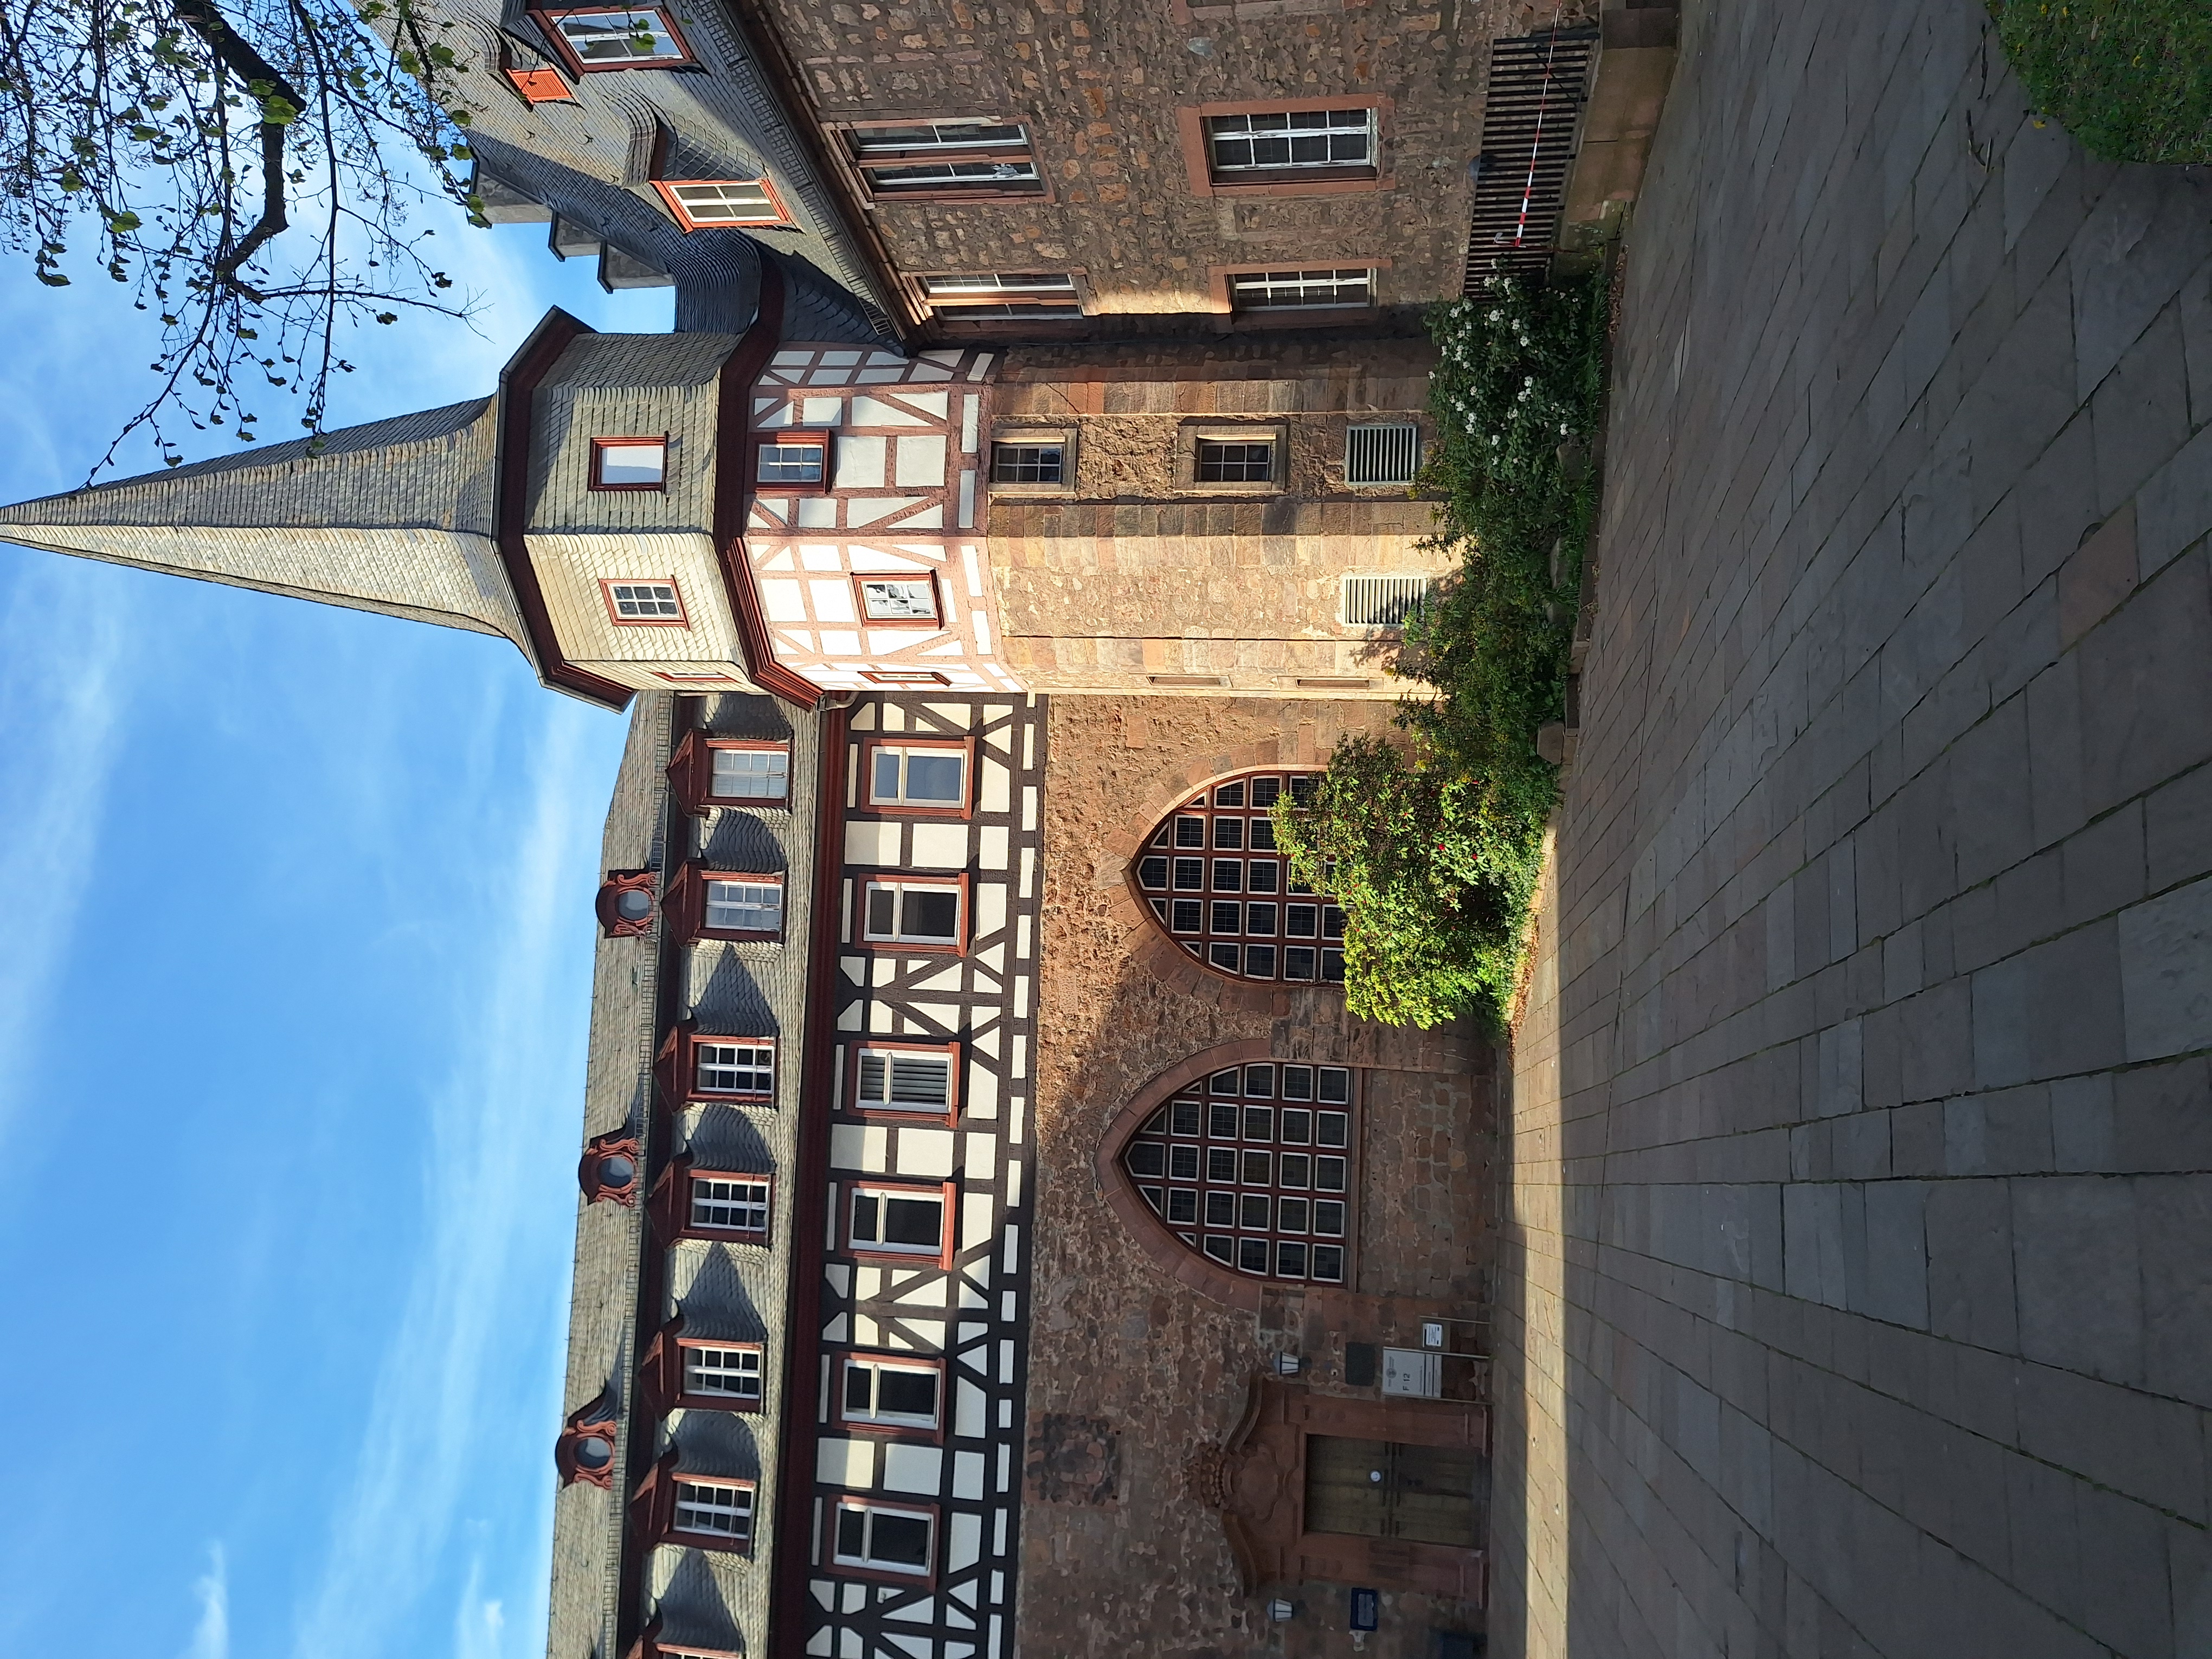
Building: Deutschhausstraße 10, Deutches Haus, Fachbereich Geographie